Julie 2

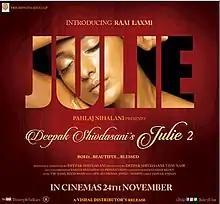
Theatrical release poster

Julie 2 is a 2017 Indian Hindi-language erotic thriller film written, co-produced and directed by Deepak Shivdasani and produced by Vijay Nair. It features Raai Laxmi which marks her debut in Hindi cinema. This is the sequel to Shivdasani's earlier film "Julie" (2004).